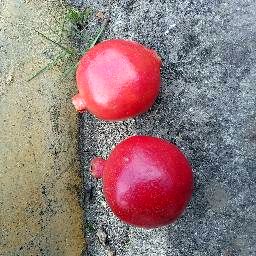
Fruit: Pomegranate
Quality: Good